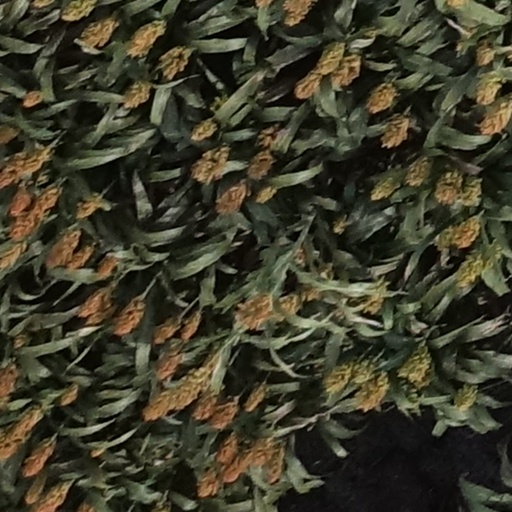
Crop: sorghum